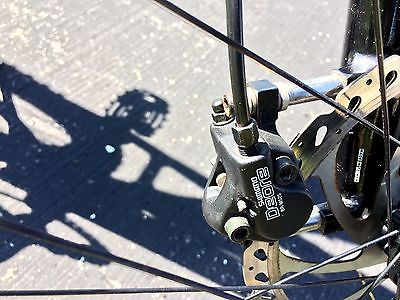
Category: bicycle